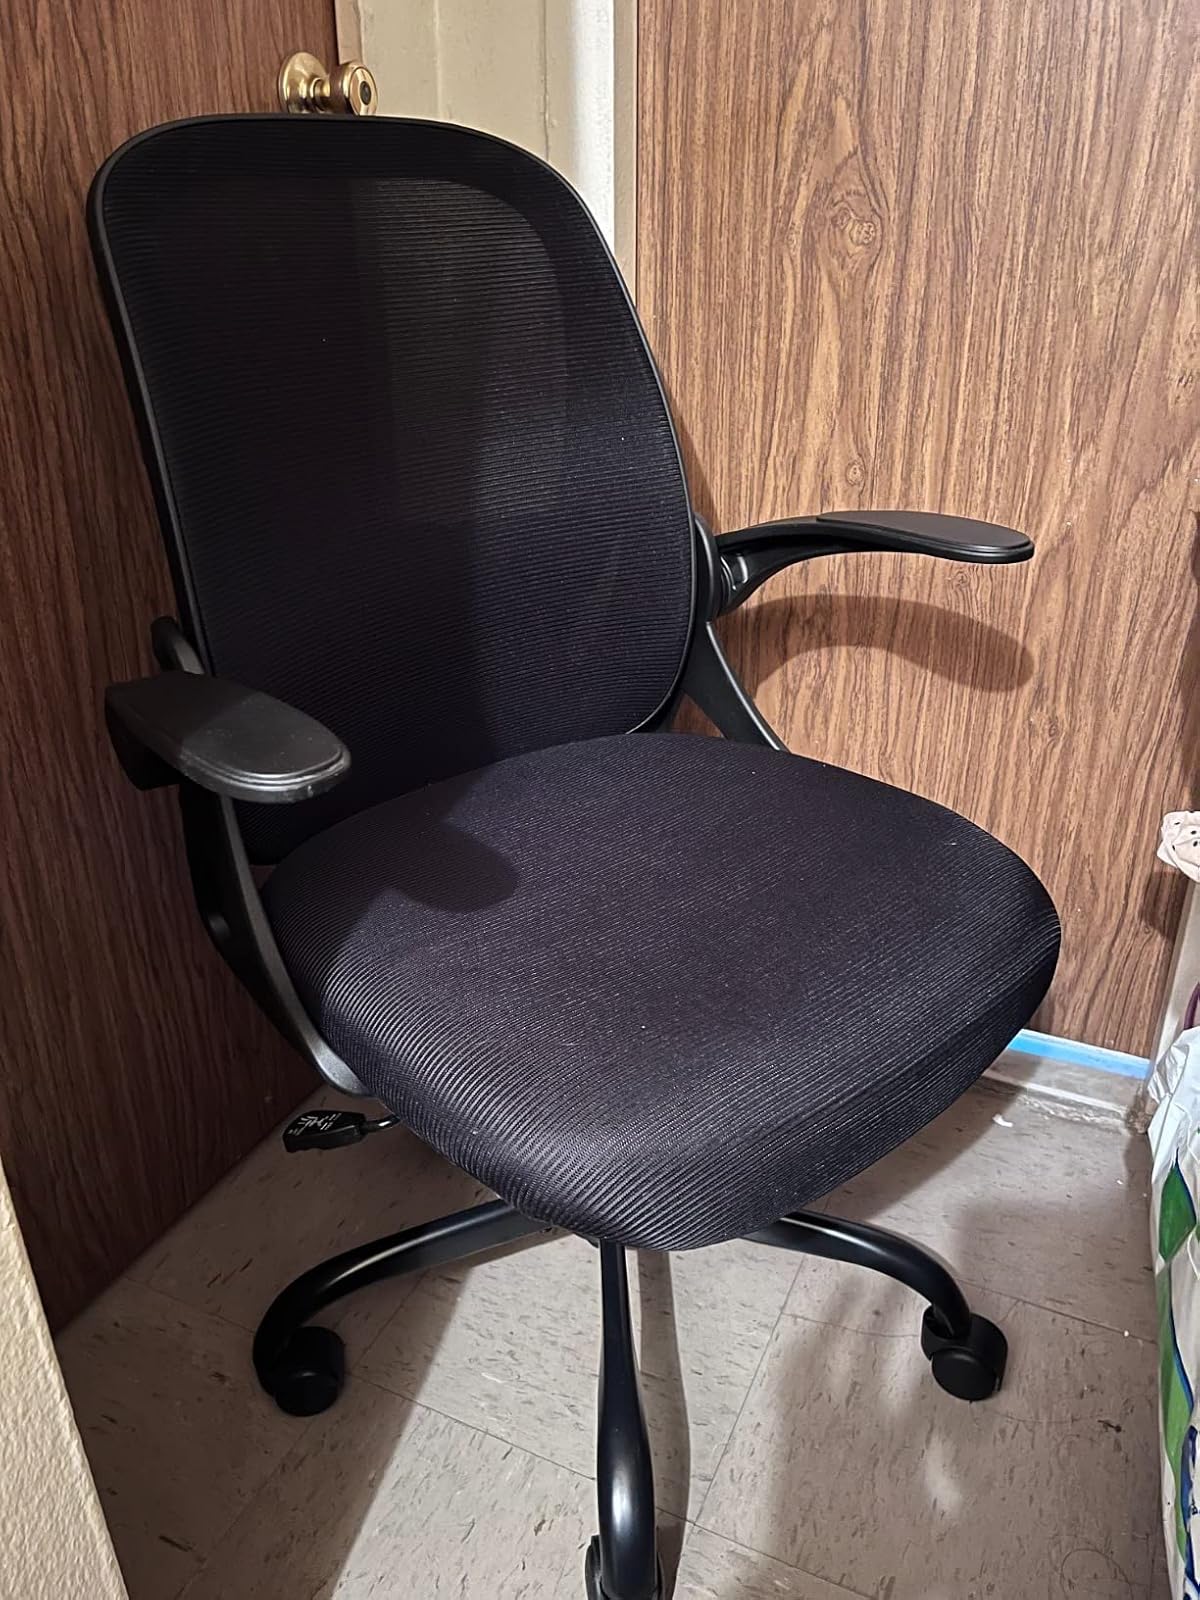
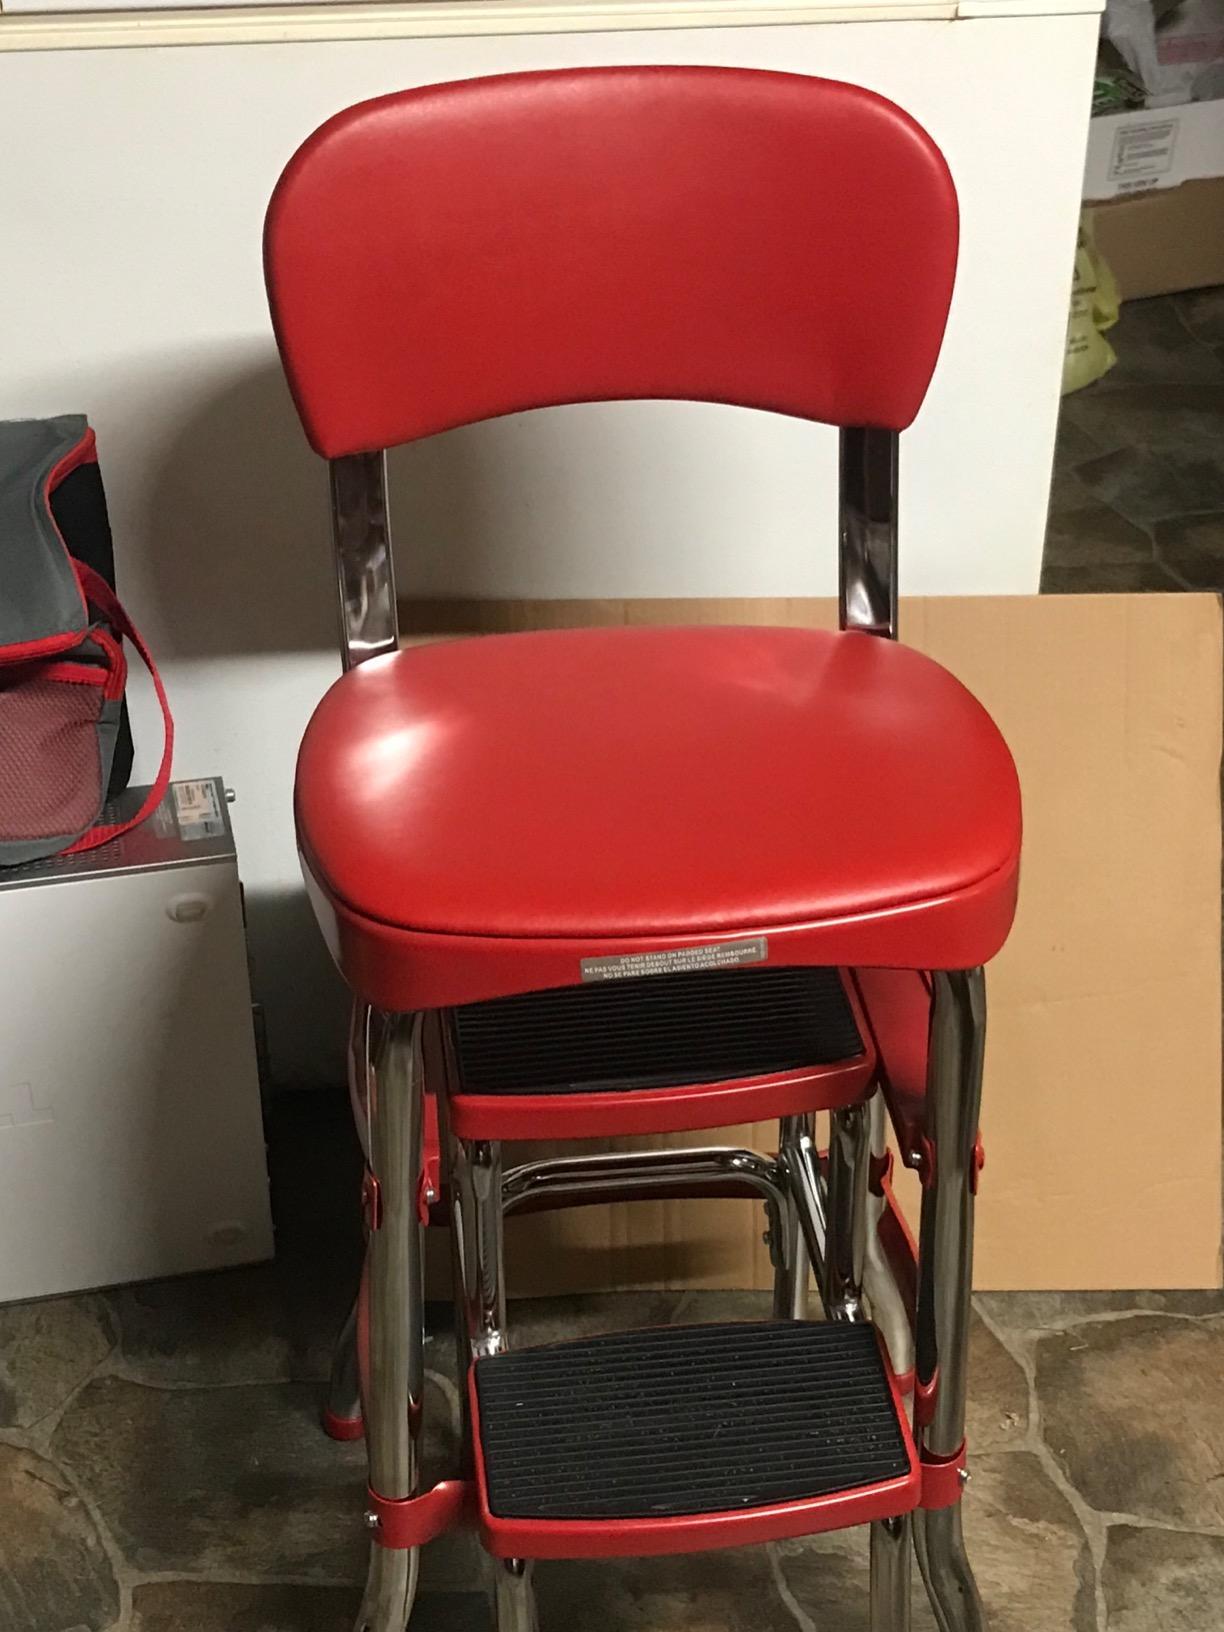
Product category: items_chair
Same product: no